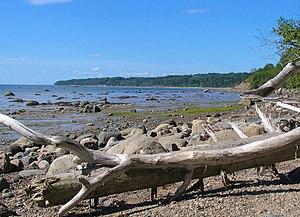
Aperçu de la baie de Bon-Désir
Les Bergeronnes est une municipalité du Québec, au Canada, située dans la municipalité régionale de comté de La Haute-Côte-Nord et dans la région administrative de la Côte-Nord.